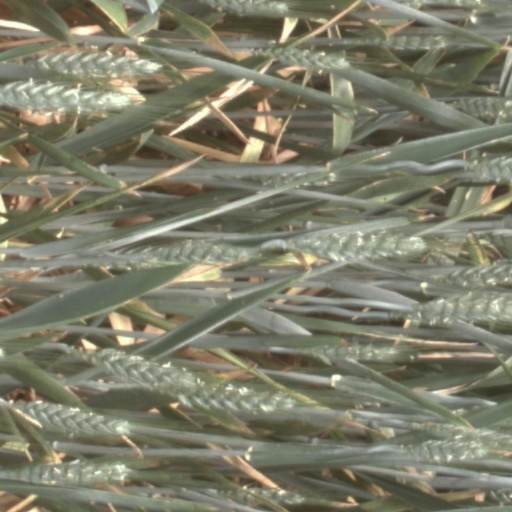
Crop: wheat